Saptashrungi

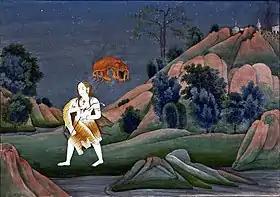
Shiva carrying the corpse of Sati Devi

This temple is one among the 51 Shakta pithas located on the Indian subcontinent and is a location where one of Sati's limbs, her right arm is considered to have fallen when grief-stricken and agitated Shiva was carrying her dead body round the world on his shoulders, and Vishnu had cut her body into pieces with his Sudarshana Chakra. The story behind this event is that King Prajapati Daksha, father of Sati (the incarnation of Goddess Parvati, wife of Lord Shiva), was performing a yagna ("yagna" is defined as a Hindu fire ritual sacrifice when deities of the Vedic times like Agni, the fire god, and others were invoked by offering oblations such as ghee (clarified butter), milk, grains and so forth) called as Brihaspatirityadi. Sati (also called Shakti) who was Lord Shiva's wife, attended the function without invitation. Daksha who was not fond of his son-in-law, as he considered him a mendicant, purposely did not invite him for the yagna, while he invited all other gods. Sati felt deeply insulted by the slight shown by her father towards her husband whom she had married out of deep love. Even then she decided to attend the yagna uninvited by her own father. When she went there, her father compounded the insult by totally ignoring her presence and vilifying Shiva. Sati felt deeply humiliated and hurt, and then in frustration she jumped into the yagna fire and committed suicide. When this news was conveyed to Shiva, first he sent his assistant to the site to enquire and take revenge. Shiva also came to the yagna site and created a furor. In a state of grief and anger he put Sati's dead body on his shoulders and started wandering round the universe. Looking at this grave situation, Brahma and Vishnu decided to intervene and bring back Shiva to his normal self. It was then decided that Vishnu will follow behind Shiva, and with his Sudarsha Chakra cut Sati's dead body into pieces. Thus Vishnu cut her into 51 pieces (108 pieces are also mentioned in many Puranic texts) as Shiva traveled around the world and these fifty one body parts of Sati fell at different locations in the subcontinent, and all these places came to be known as Shakthi Peethas (abode of goddess Shakthi or Durga). Her right arm fell on the Saptashrungi hills and the place became holy, and a Shakthi Peeth came to be established here.